China pavilion at Expo 2010

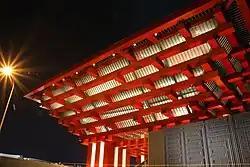
The China pavilion at night

The 63-metre high pavilion, the tallest structure at the Expo, is dubbed "The Oriental Crown" because of its resemblance to an ancient Chinese crown. It was meticulously designed with profound meaning and symbolism. The architectonic feature of the building was inspired by the Chinese roof bracket known as the dougong as well as the Chinese ding vessel. The dougong is a traditional wooden bracket used to support large overhanging eaves which dates back nearly 2,000 years. It symbolizes the unique charm of Chinese architecture and the unity and strength. The ding was a vessel used by Chinese emperors to make offers to the gods. It represents the union between heaven and earth. The China pavilion's four giant columns resemble the legs of a ding vessel while the inverted pyramid body resembles the bowl of a vessel. The rooftop of the building is in the shape of a grid-like pattern reminiscent of Jiugongge when view from the air. Jiugongge was the basis of urban planning in ancient China. The exterior is painted in seven subtle shades of Chinese red, symbolizing Chinese culture and good fortune. The different shades combine effectively to illustrate the concept "unity with difference". The overhanging columns of the main China pavilion and exterior of the Chinese joint provincial pavilion are decorated with Diezhuan characters, calligraphic characters used on official seals. The characters for north, south, east and west are engraved on the red China pavilion, while 24 Chinese solar terms are carved into the silver facade of the provincial pavilion.